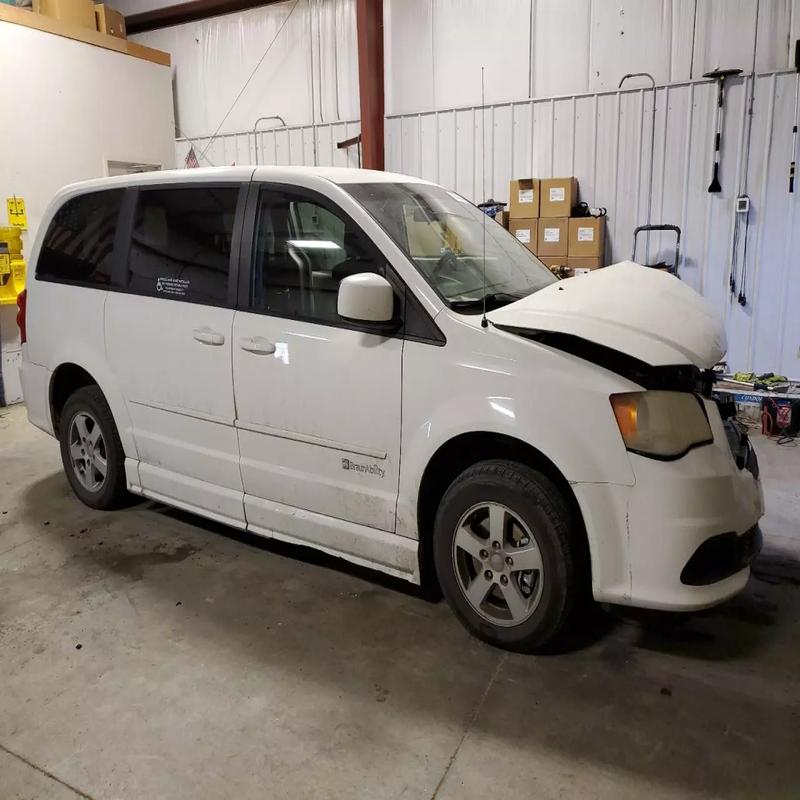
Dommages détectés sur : capot, aile avant droite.
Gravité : mineur